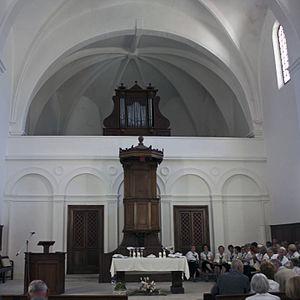
Cette liste prend en compte les orgues du Languedoc-Roussillon classés uniquement, au titre objet ou immeuble, que ce soit pour leur buffet ou leur partie instrumentale et répertoriés dans la base Palissy des Monuments historiques de France. La section Reprises recense les modifications les plus importantes. Dans certains cas le classement du buffet intègre également la tribune. À défaut de précision, le classement est réputé acquis au titre objet mais les initiales I.D. signifient au titre Immeuble par Destination et I. au titre Immeuble.